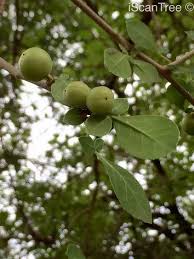
Label: others